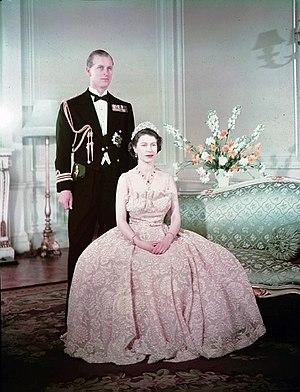
Eugénie de Grèce, princesse de Grèce et de Danemark puis, par ses mariages successifs, princesse Radziwill et princesse de Tour et Taxis, est née le 10 février 1910 à Paris, en France, et morte le 13 février 1989 à Genève, en Suisse. C’est un membre de la famille royale de Grèce, une biographe et une traductrice proche de Sigmund Freud et du milieu psychanalytique français.